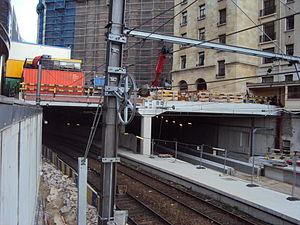
Les quais de la Gare de Bruxelles Schumann en 2013
La gare de Bruxelles-Schuman, anciennement « gare de Bruxelles-Est » ou « gare de la rue de la Loi », est une gare ferroviaire belge de la ligne ligne 161, de Schaerbeek à Namur, située à Bruxelles-ville sous le boulevard Charlemagne et le Berlaymont, siège de la Commission européenne.
Le tunnel Schuman-Josaphat est un tunnel ferroviaire bruxellois ouvert le 4 avril 2016 pour relier la ligne 161 juste après la gare Schuman et la ligne 26 à hauteur du tunnel du Cinquantenaire juste avant la gare de Meiser.